Eli Wallach

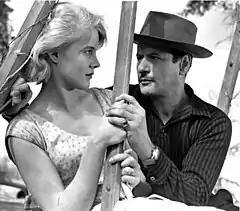
Wallach and Carroll Baker in the swing scene from "Baby Doll"

Wallach's film debut was in Elia Kazan's controversial 1956 "Baby Doll", for which he won the British Academy Film Awards (BAFTA) as "Most Promising Newcomer." "Baby Doll" was controversial because of its underlying sexual theme. Director Elia Kazan however, set explicit limits on Wallach's scenes, telling him not to actually seduce Carroll Baker, but instead to create an unfulfilled erotic tension. Kazan later explained his reasoning: